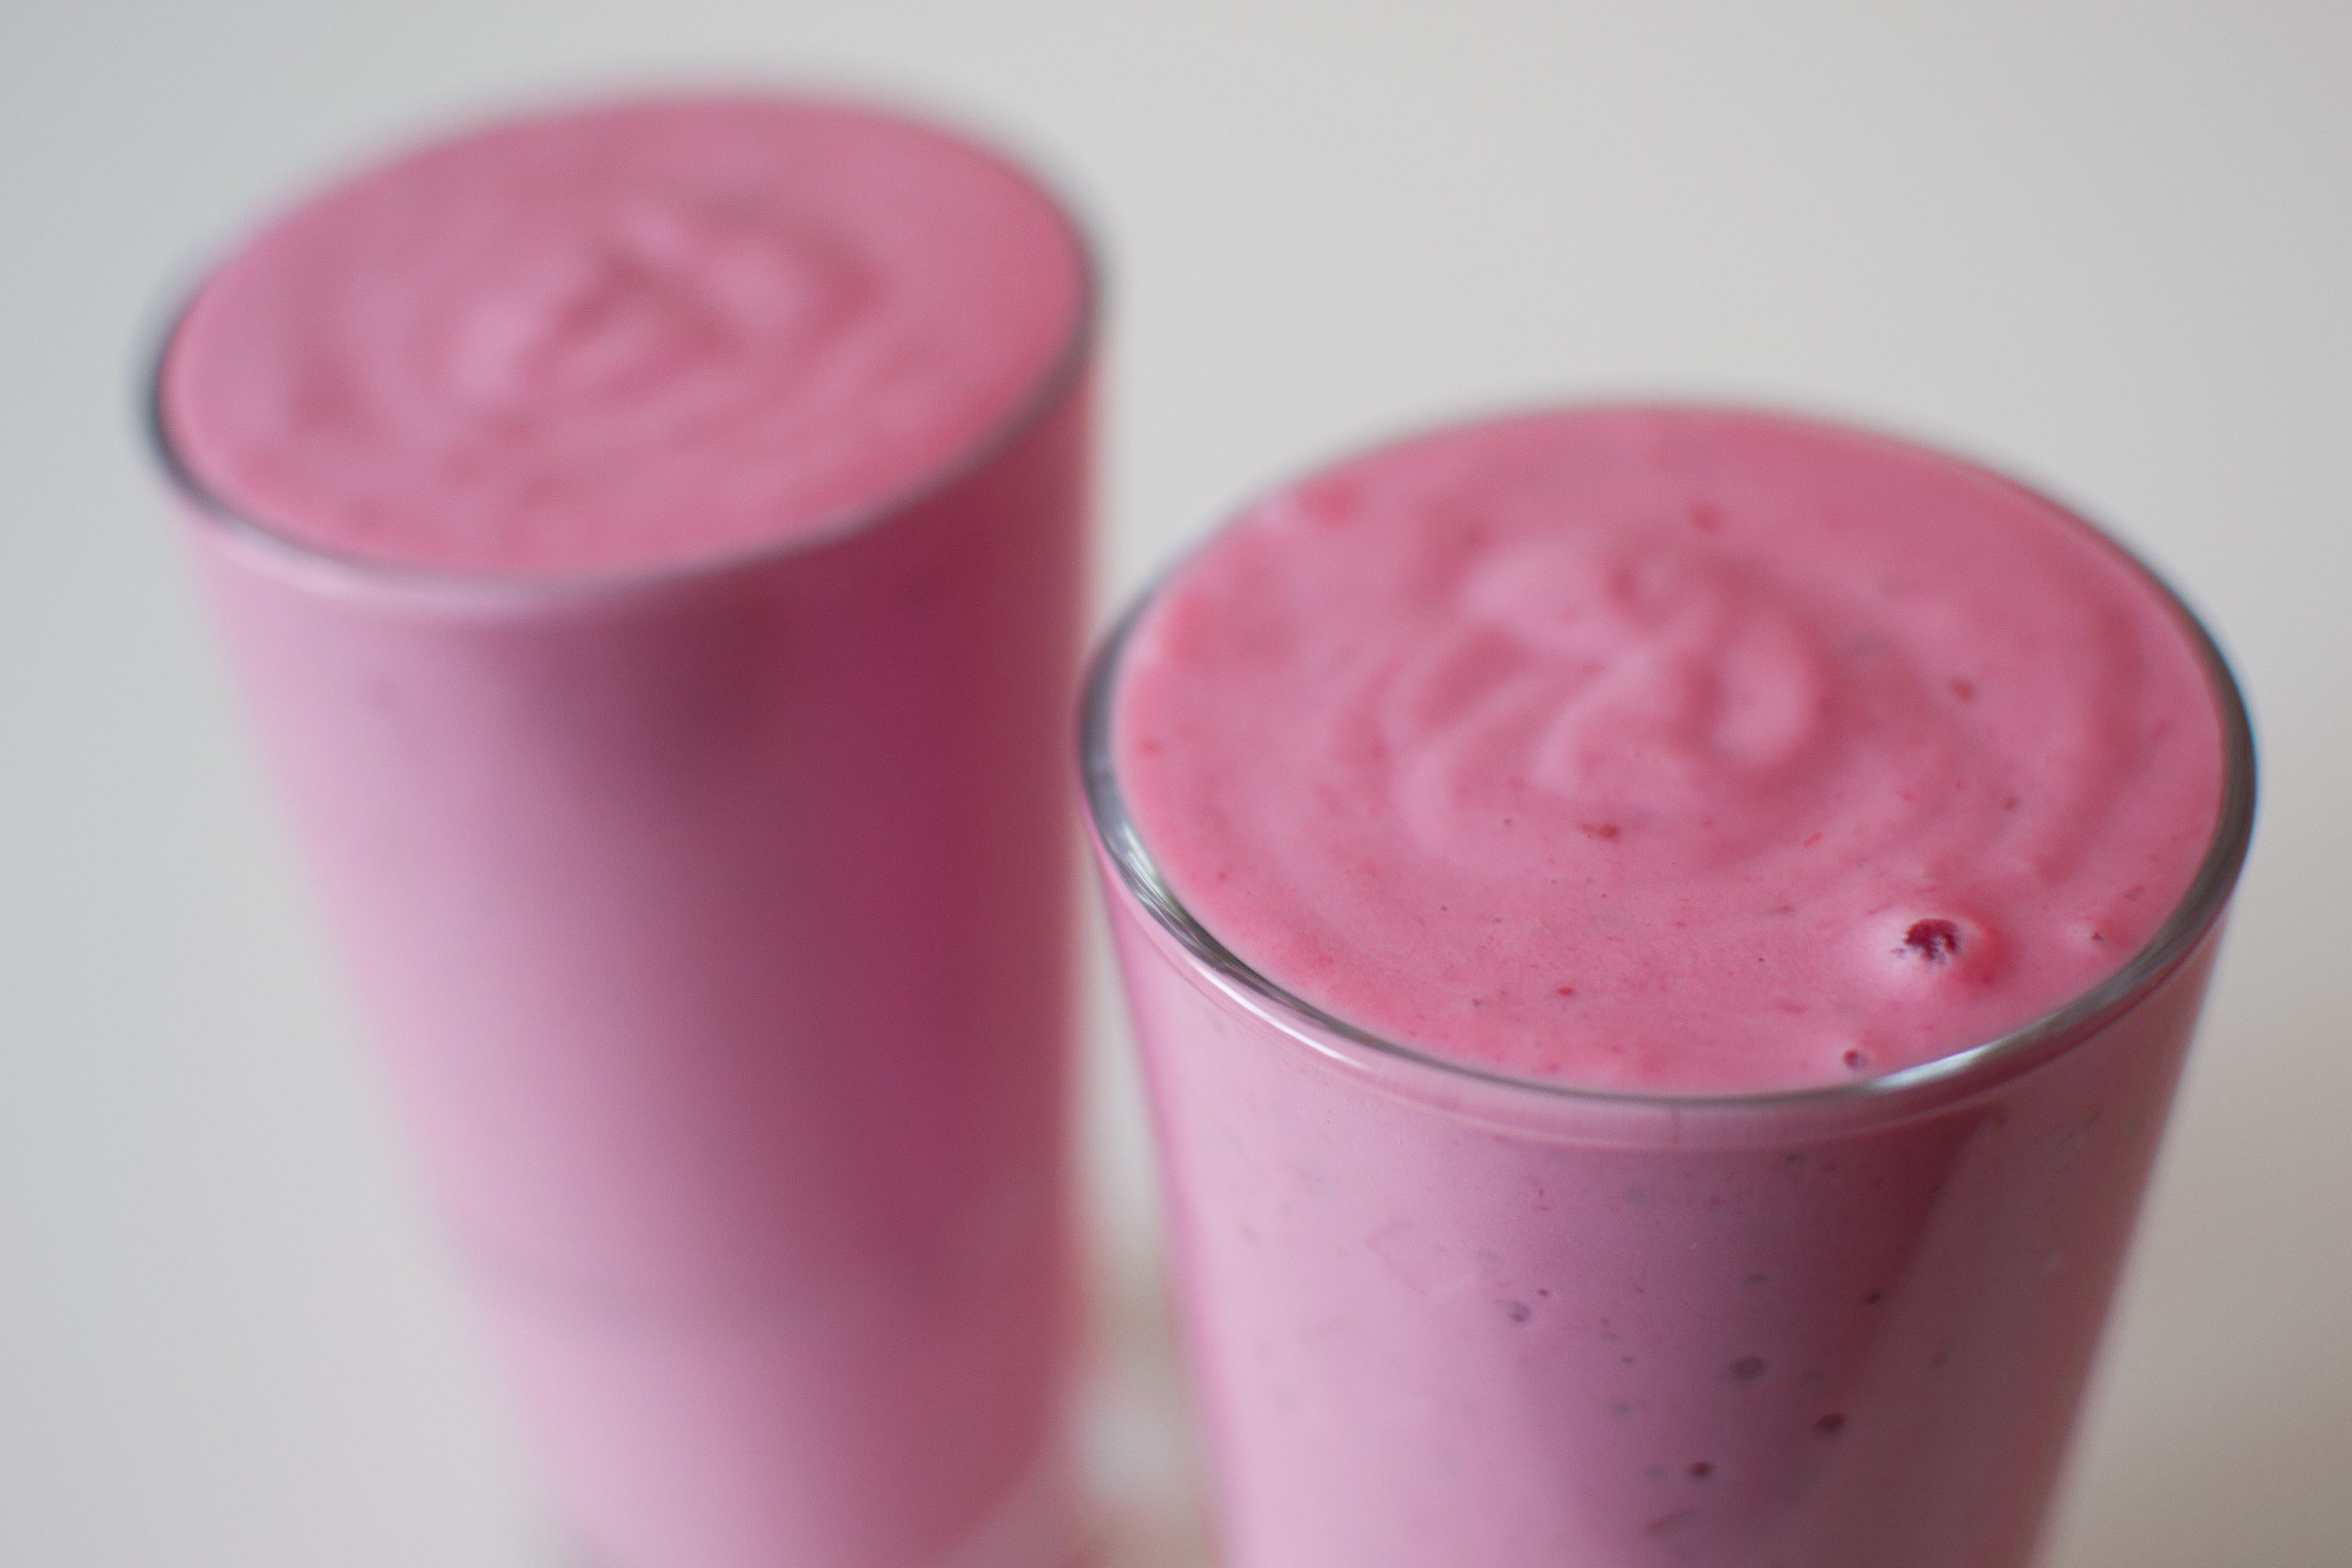
raspberry, fruit, berry, food, produce, drink, pink, healthy, dessert, lip, strawberry, smoothie, juice, milkshake